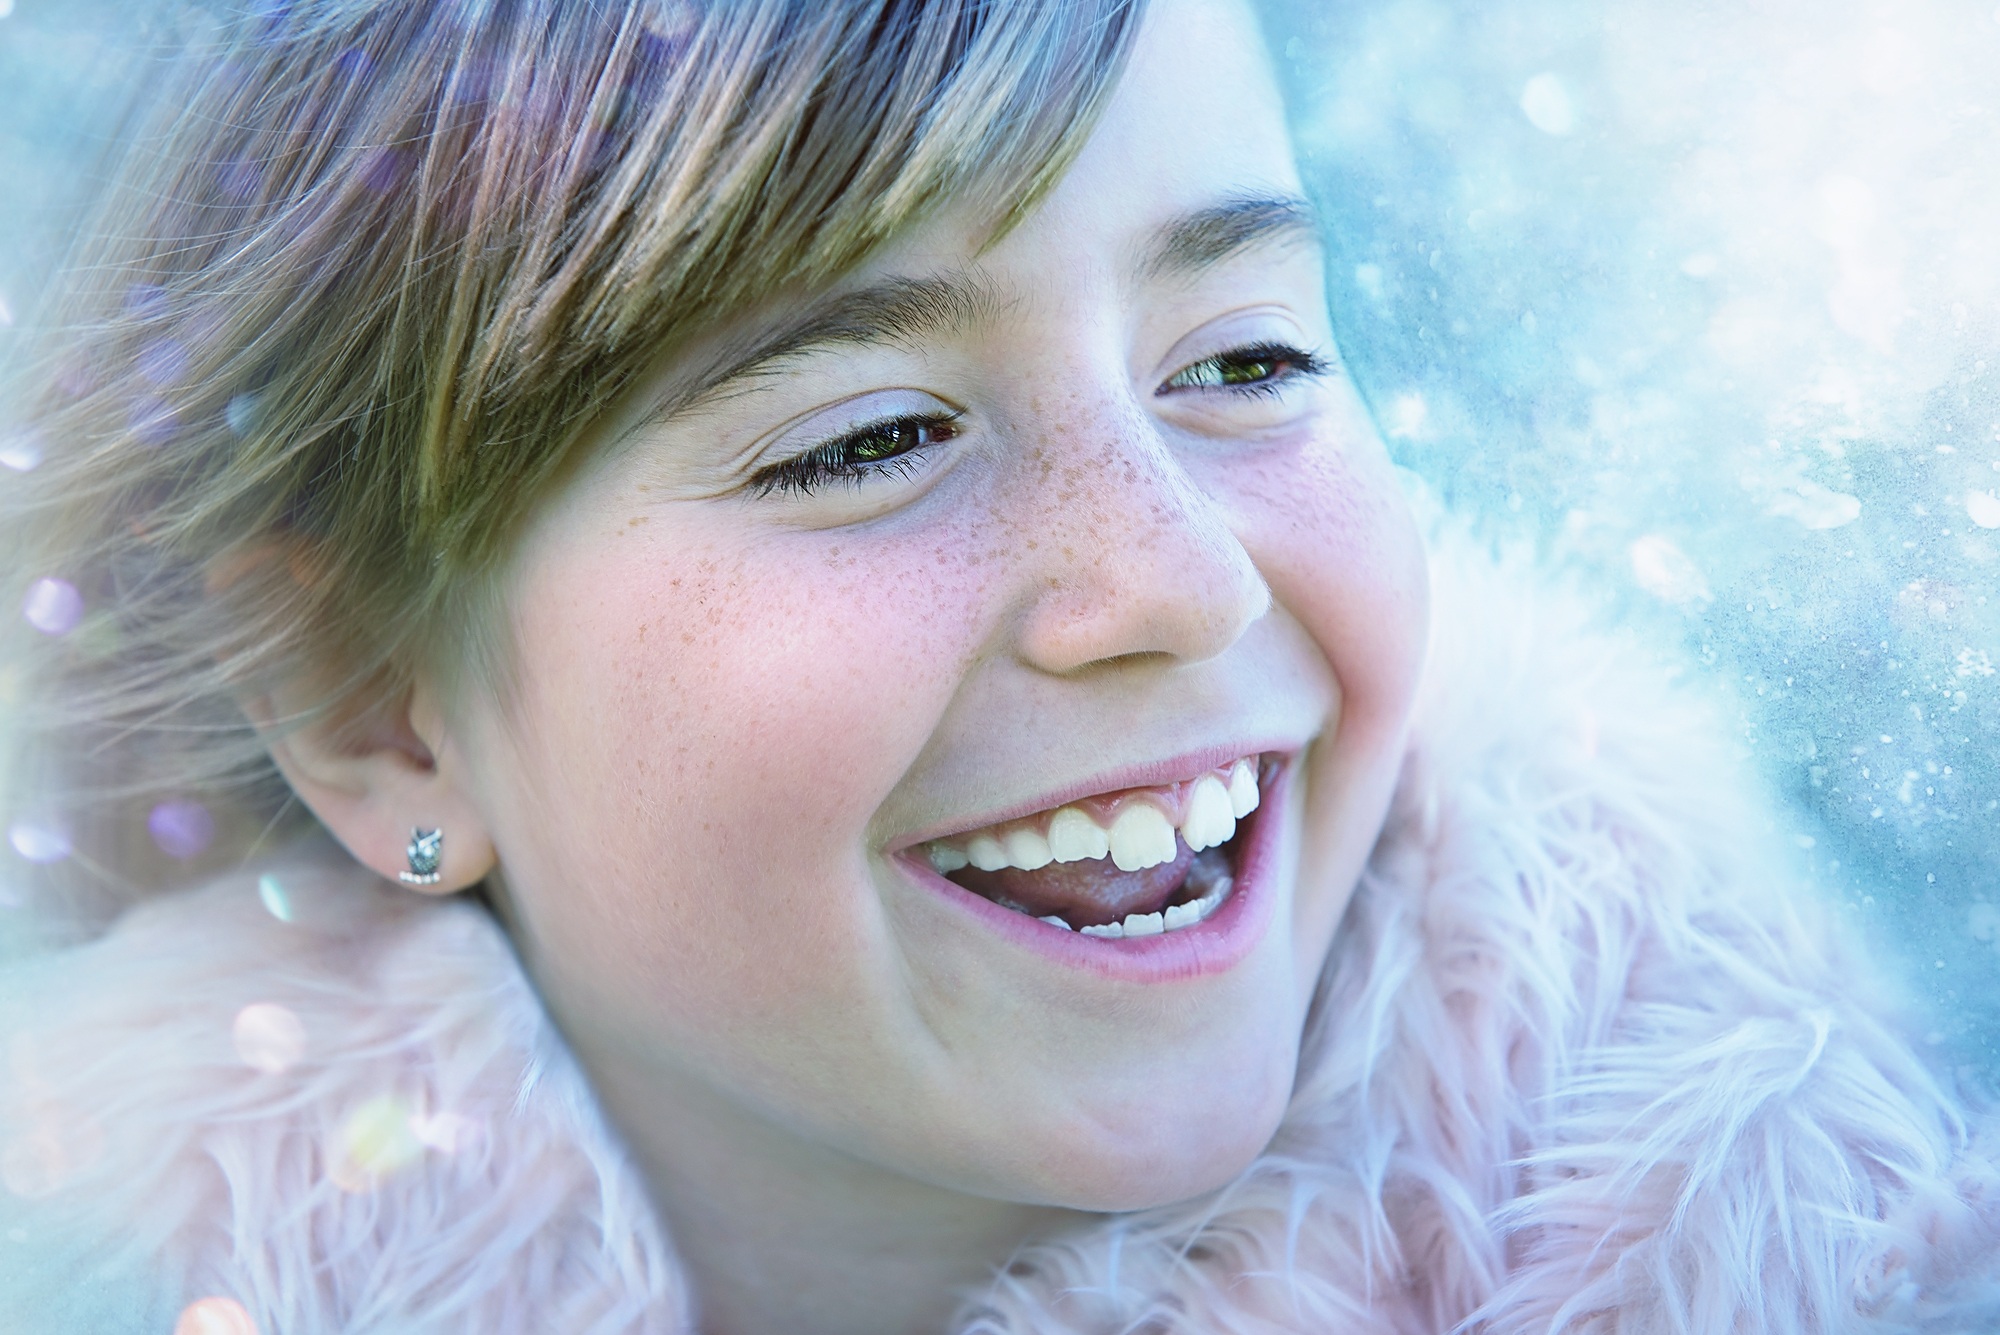
person, winter, girl, hair, photography, female, portrait, child, human, blue, close, facial expression, lip, hairstyle, smile, laugh, mouth, close up, human body, cheerful, face, nose, happy, toddler, eye, head, skin, beauty, organ, laughter, tooth, sweetness, emotion, good mood, portrait photography